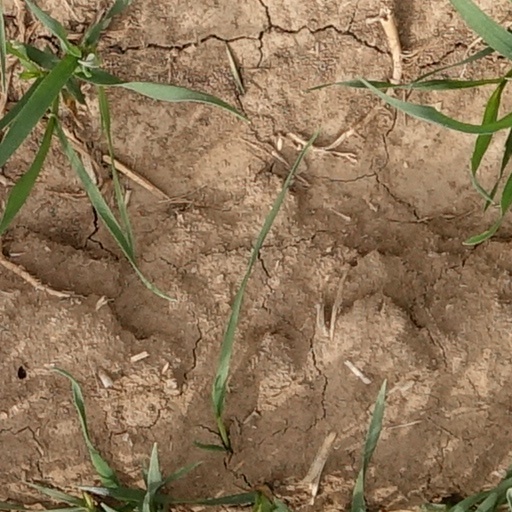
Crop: wheat